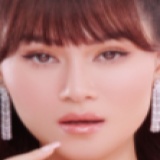
diễn viên Ngọc Thanh Tâm